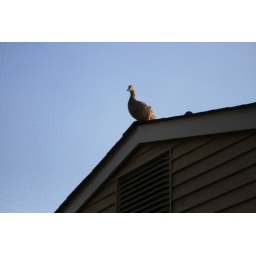
This duck landed on the roof before attacking the bird feeder in the yard.